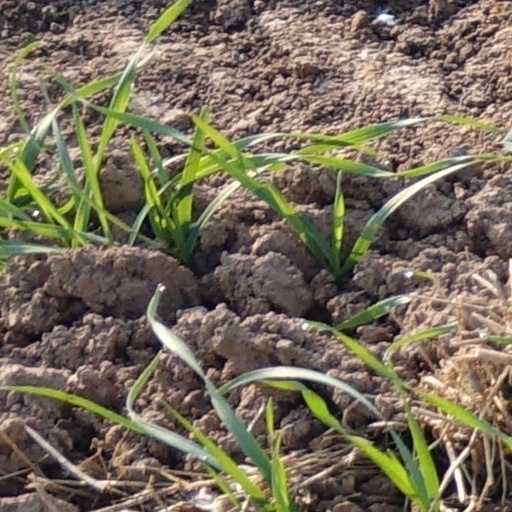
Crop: wheat